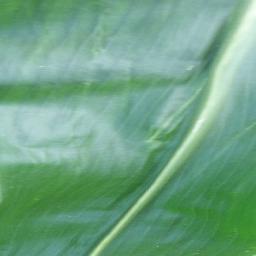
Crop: corn
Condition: (maize)_healthy